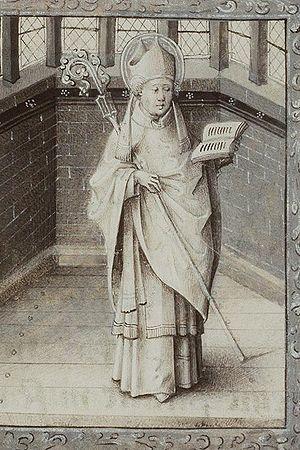
Germain de Paris, également appelé Germain d'Autun, né à Autun en 496, mort à Paris en 576, est un homme d'Église de l'époque mérovingienne, évêque de Paris en 555, fondateur, sous le règne de Childebert Iᵉʳ, d'une abbaye qui portera ensuite son nom, la future abbaye de Saint-Germain-des-Prés.